Palmiry massacre

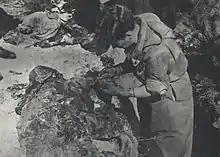
Exhumation in Palmiry in 1946

On 23 July 1940, Governor-General Hans Frank officially announced the end of "AB-Aktion". Despite that, massacres in Palmiry continued for over a year. On 30 August 1940, at least 87 persons were executed at the forest glade. Among the victims were a number of people who were arrested in Włochy three months earlier.